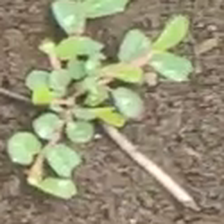
Weed species: Choti_dudhi_(Euphorbia_hirta)